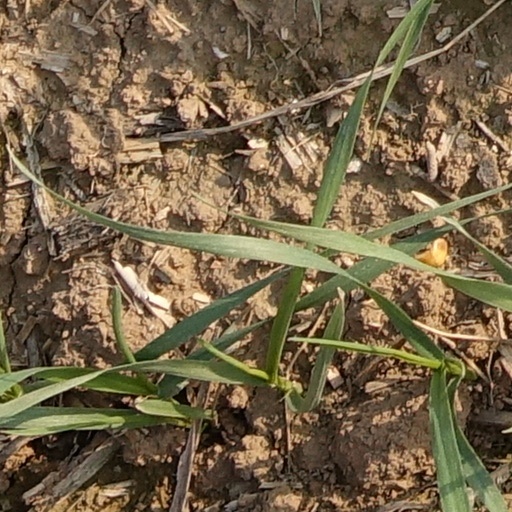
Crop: wheat